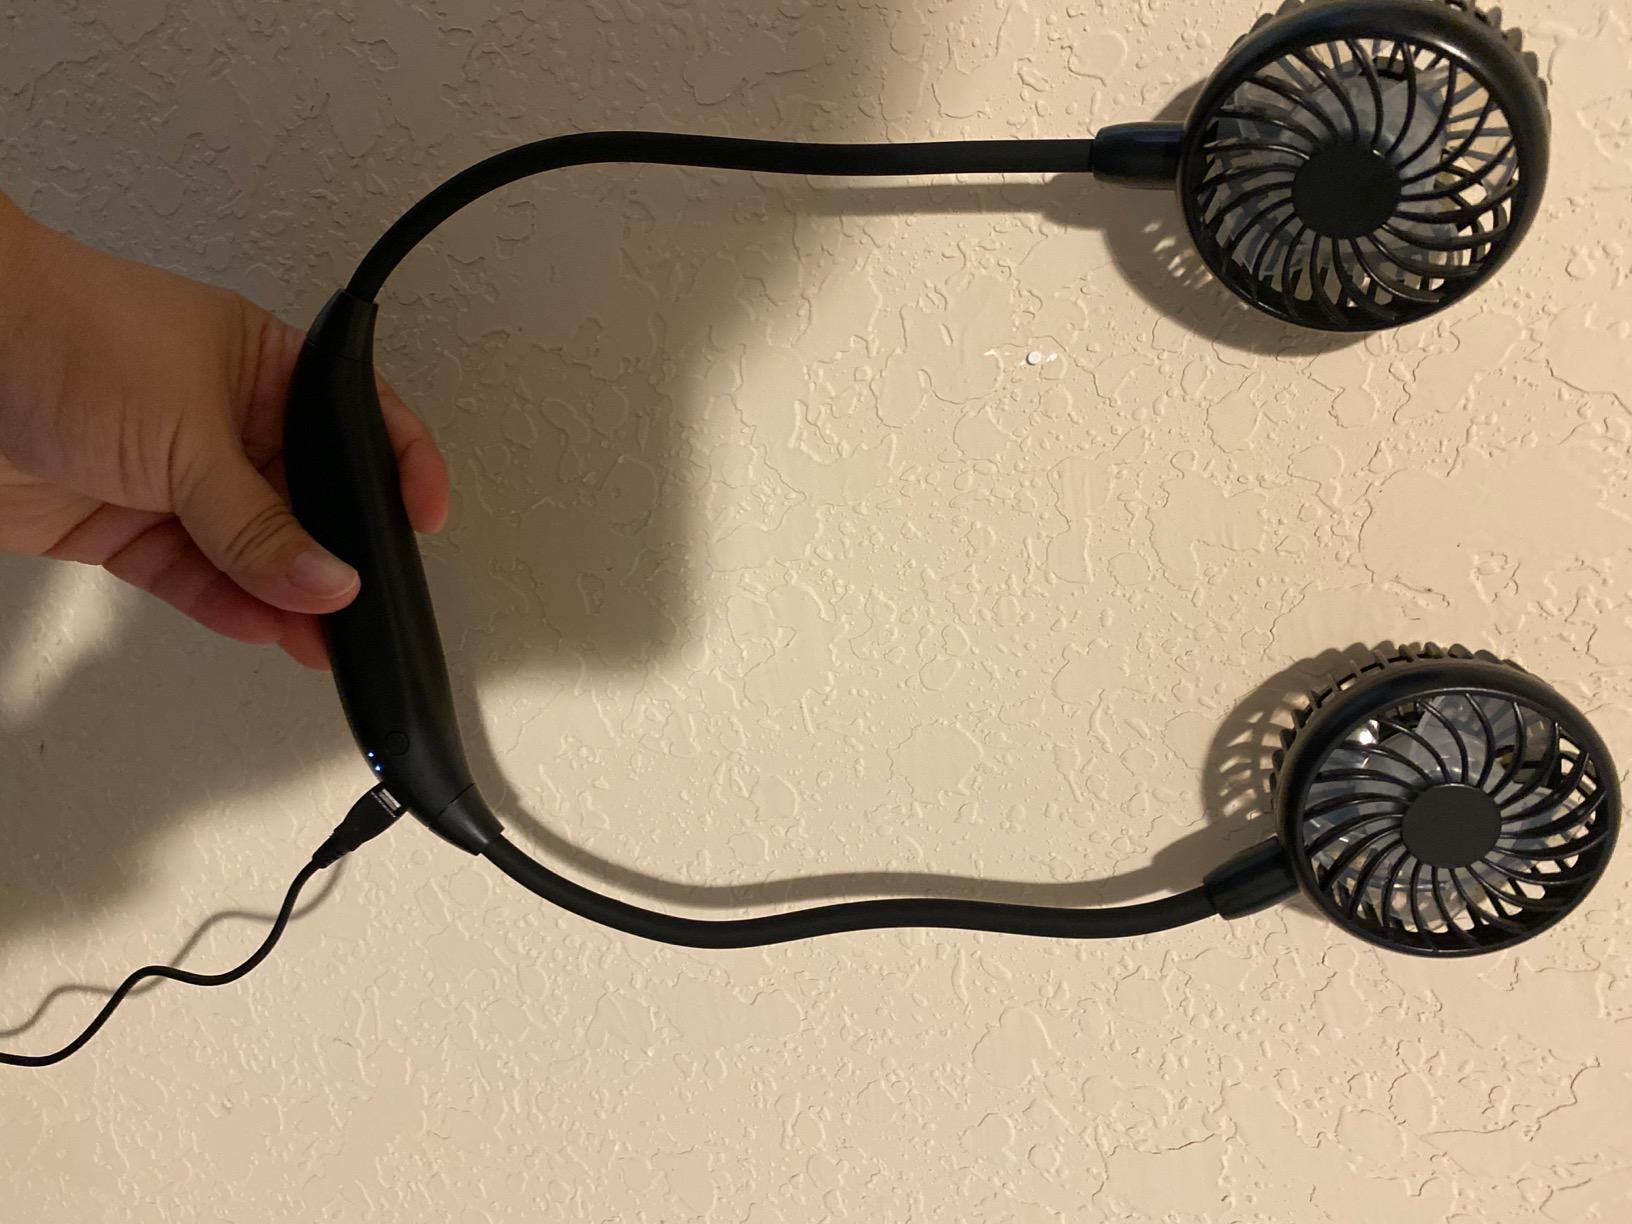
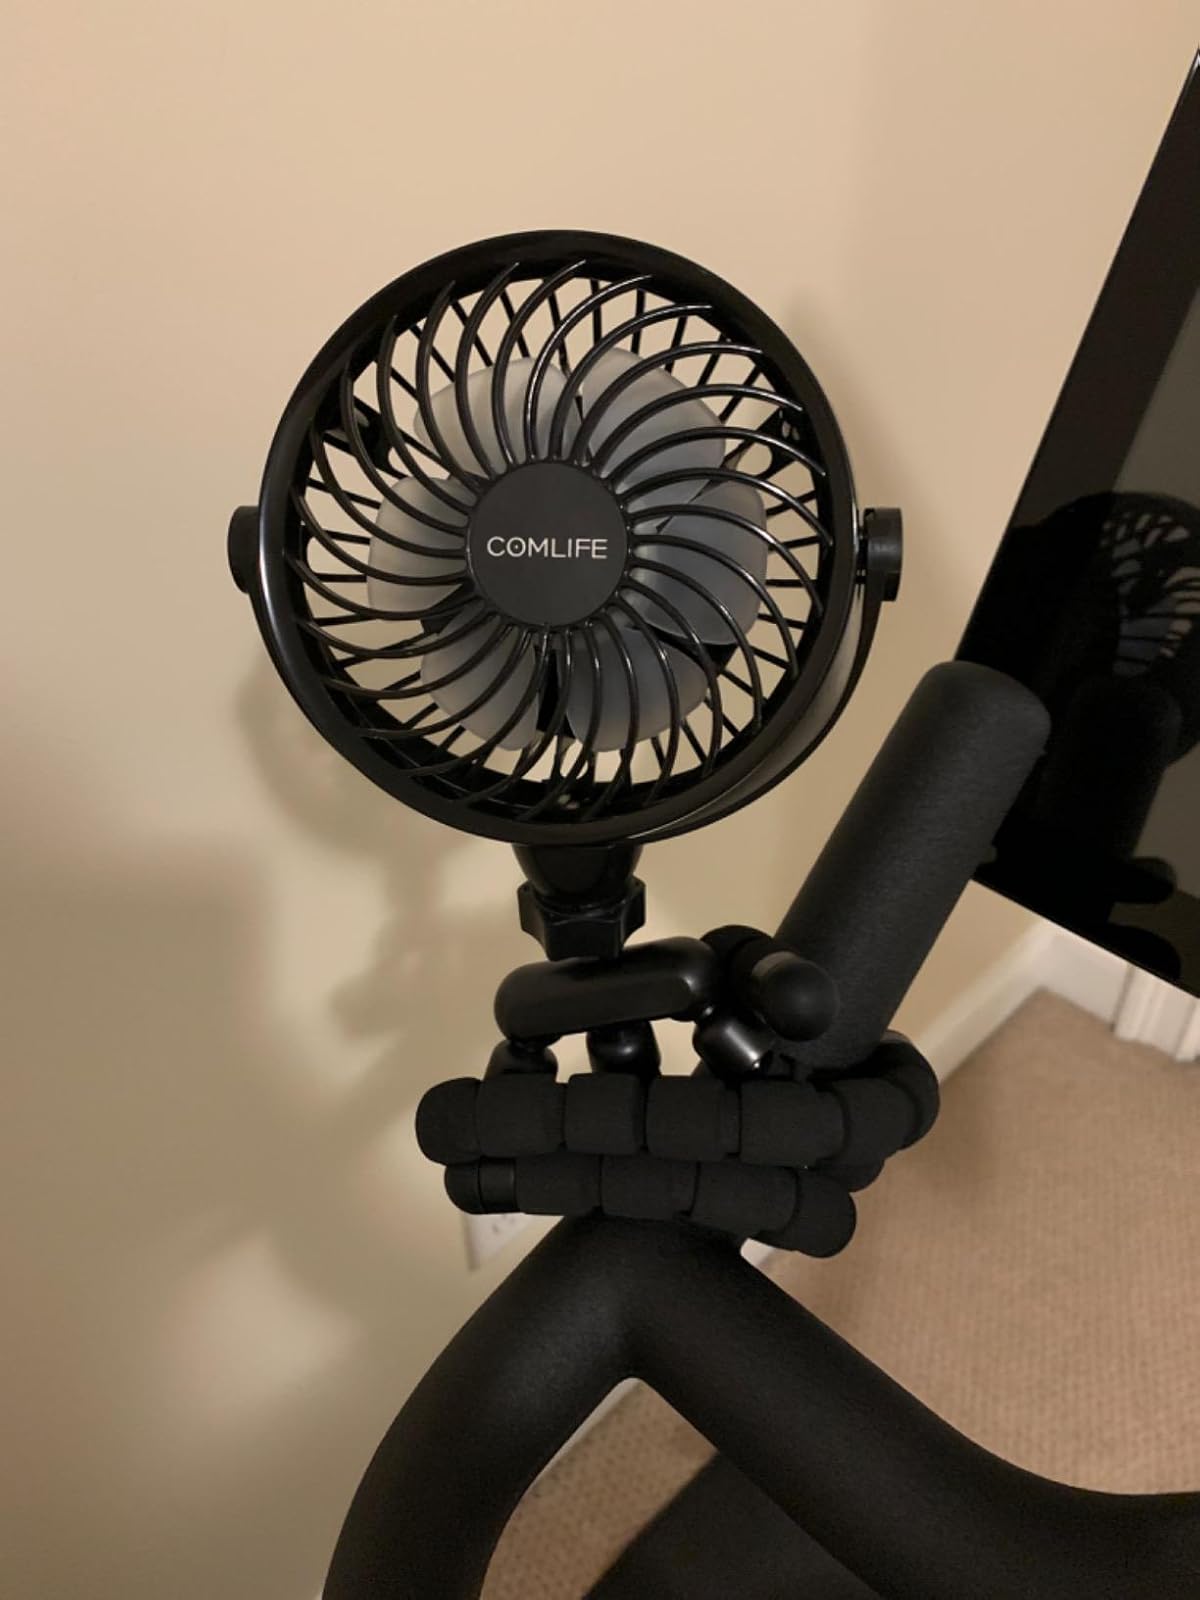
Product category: fan
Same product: no